1980–81 Kent Football League

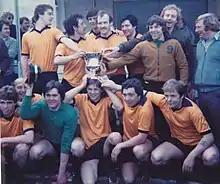
Cray Wanderers celebrate winning the title

The 1980–81 Kent Football League Challenge Cup was won by Sittingbourne (whose reserves team won their Divisional cup too).